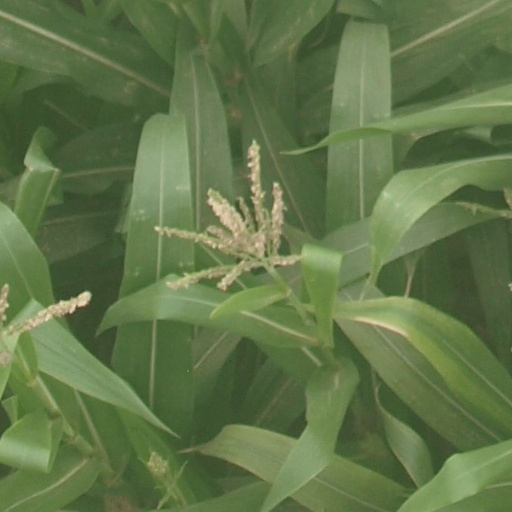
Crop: maize; corn